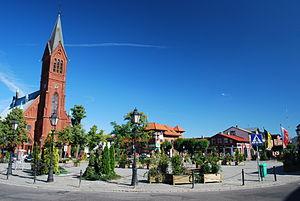
Kartuzy est une ville de 15 000 habitants située à 32 km à l'ouest de Gdańsk, dans la Voïvodie de Poméranie, en Pologne.